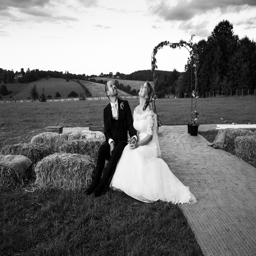
person and groom sitting on bales of hay , looking at the rain coming down at their wedding .